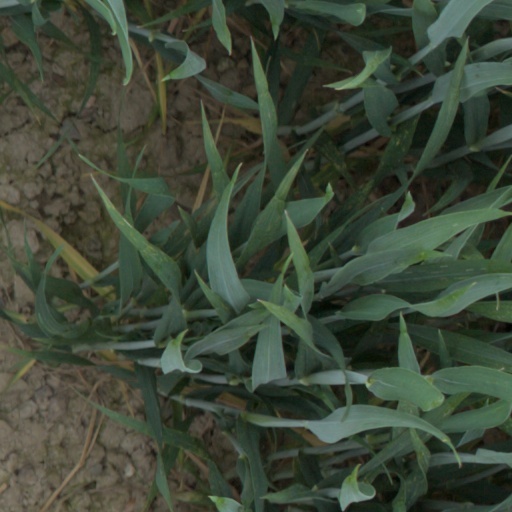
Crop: wheat